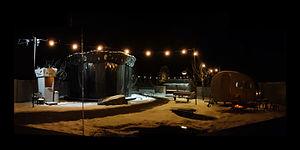
«
Les Champs libres est un équipement de la communauté d'agglomération Rennes Métropole, regroupant deux entités de Rennes Métropole, Bibliothèque de Rennes Métropole et le musée de Bretagne, ainsi que deux associations, l'Espace des sciences et son planétarium et la Cantine numérique rennaise. L'ensemble est complété par la salle de conférences Hubert Curien et la salle d'exposition Anita-Conti.